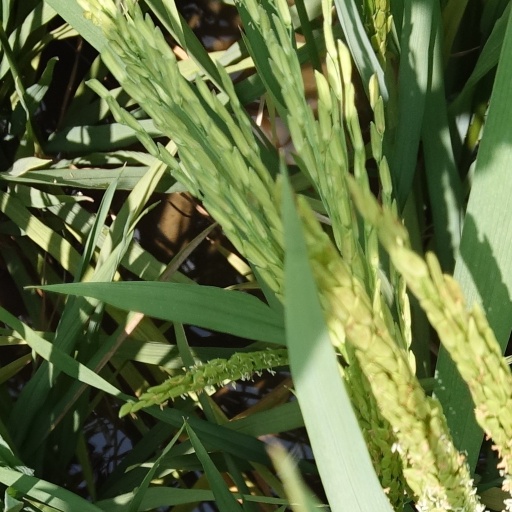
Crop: rice